Siege of Leningrad

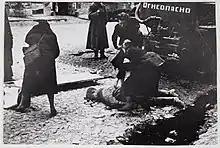
Nurses helping wounded people during a German bombardment on 10 September 1941

By August 1941, the Finns advanced to within of the northern suburbs of Leningrad at the 1939 Finnish-Soviet border, threatening the city from the north; they were also advancing through East Karelia, east of Lake Ladoga, and threatening the city from the east. The Finnish forces crossed the pre-Winter War border on the Karelian Isthmus by eliminating Soviet salients at Beloostrov and Kirjasalo, thus straightening the frontline so that it ran along the old border near the shores of Gulf of Finland and Lake Ladoga, and those positions closest to Leningrad still lying on the pre-Winter War border.